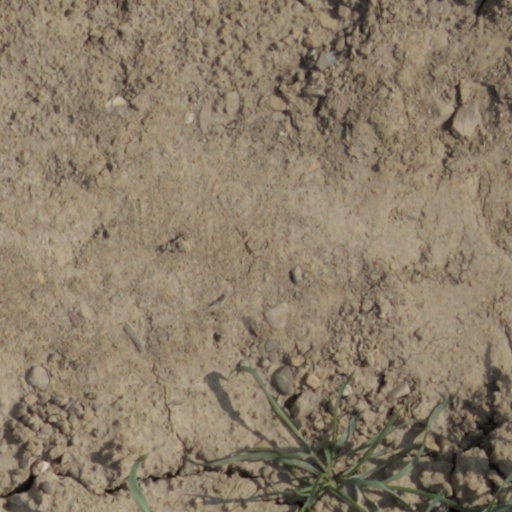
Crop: wheat